Theodoor Verstraete

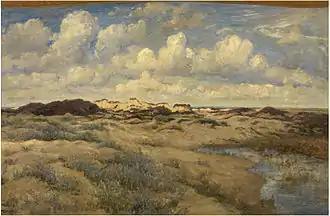
"After the Rain"

Verstraete was part of a group of Belgian painters who took refuge from the complexity of urban life to look for simplicity, purity and naturalness in the pre-industrial countryside. They saw the countryside as a serene world, which stood in sharp contrast to their familiar urban environment. There they looked for quiet and contemplation and identified themselves with the simple villagers. They had a particular fondness for the Campine region, which was relatively isolated and had been untouched by industrialization. Some of these artists, such as Frans Van Leemputten and Verstraete who both worked in the Campine, depicted the rural reality from their own urban background and viewpoint.